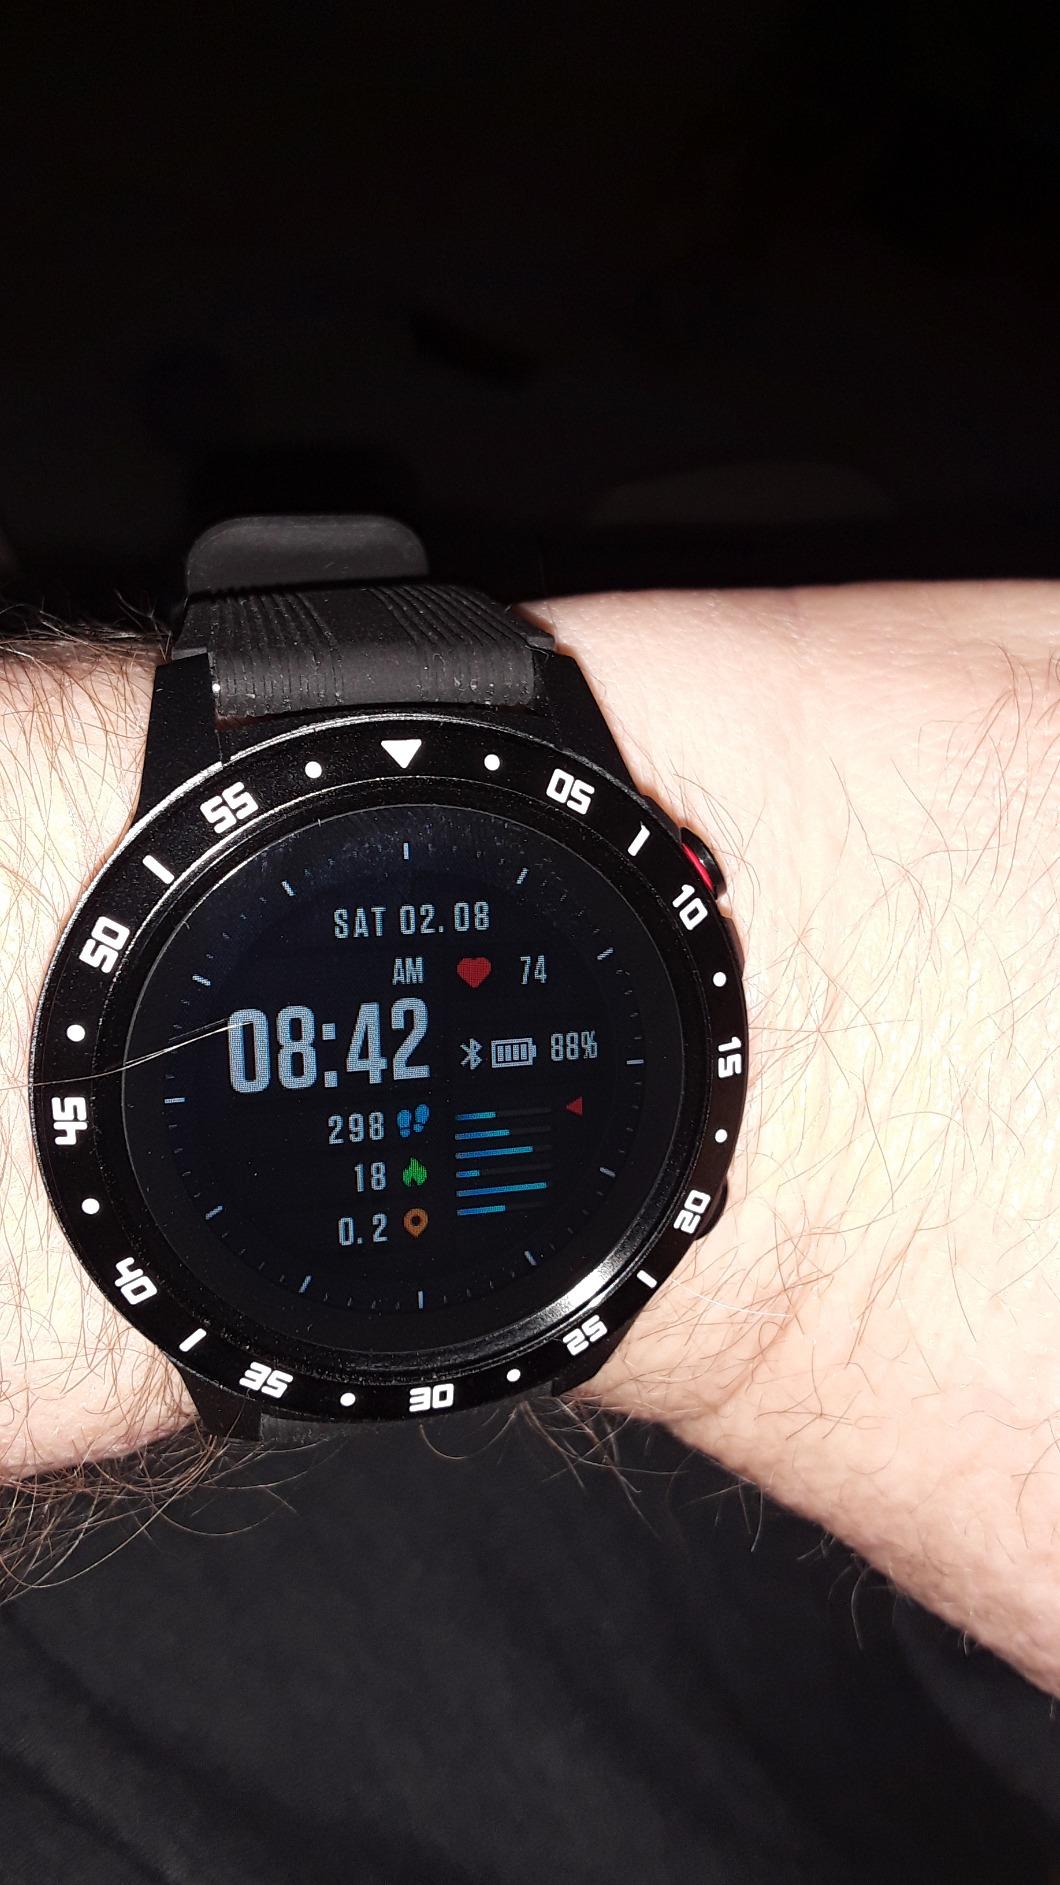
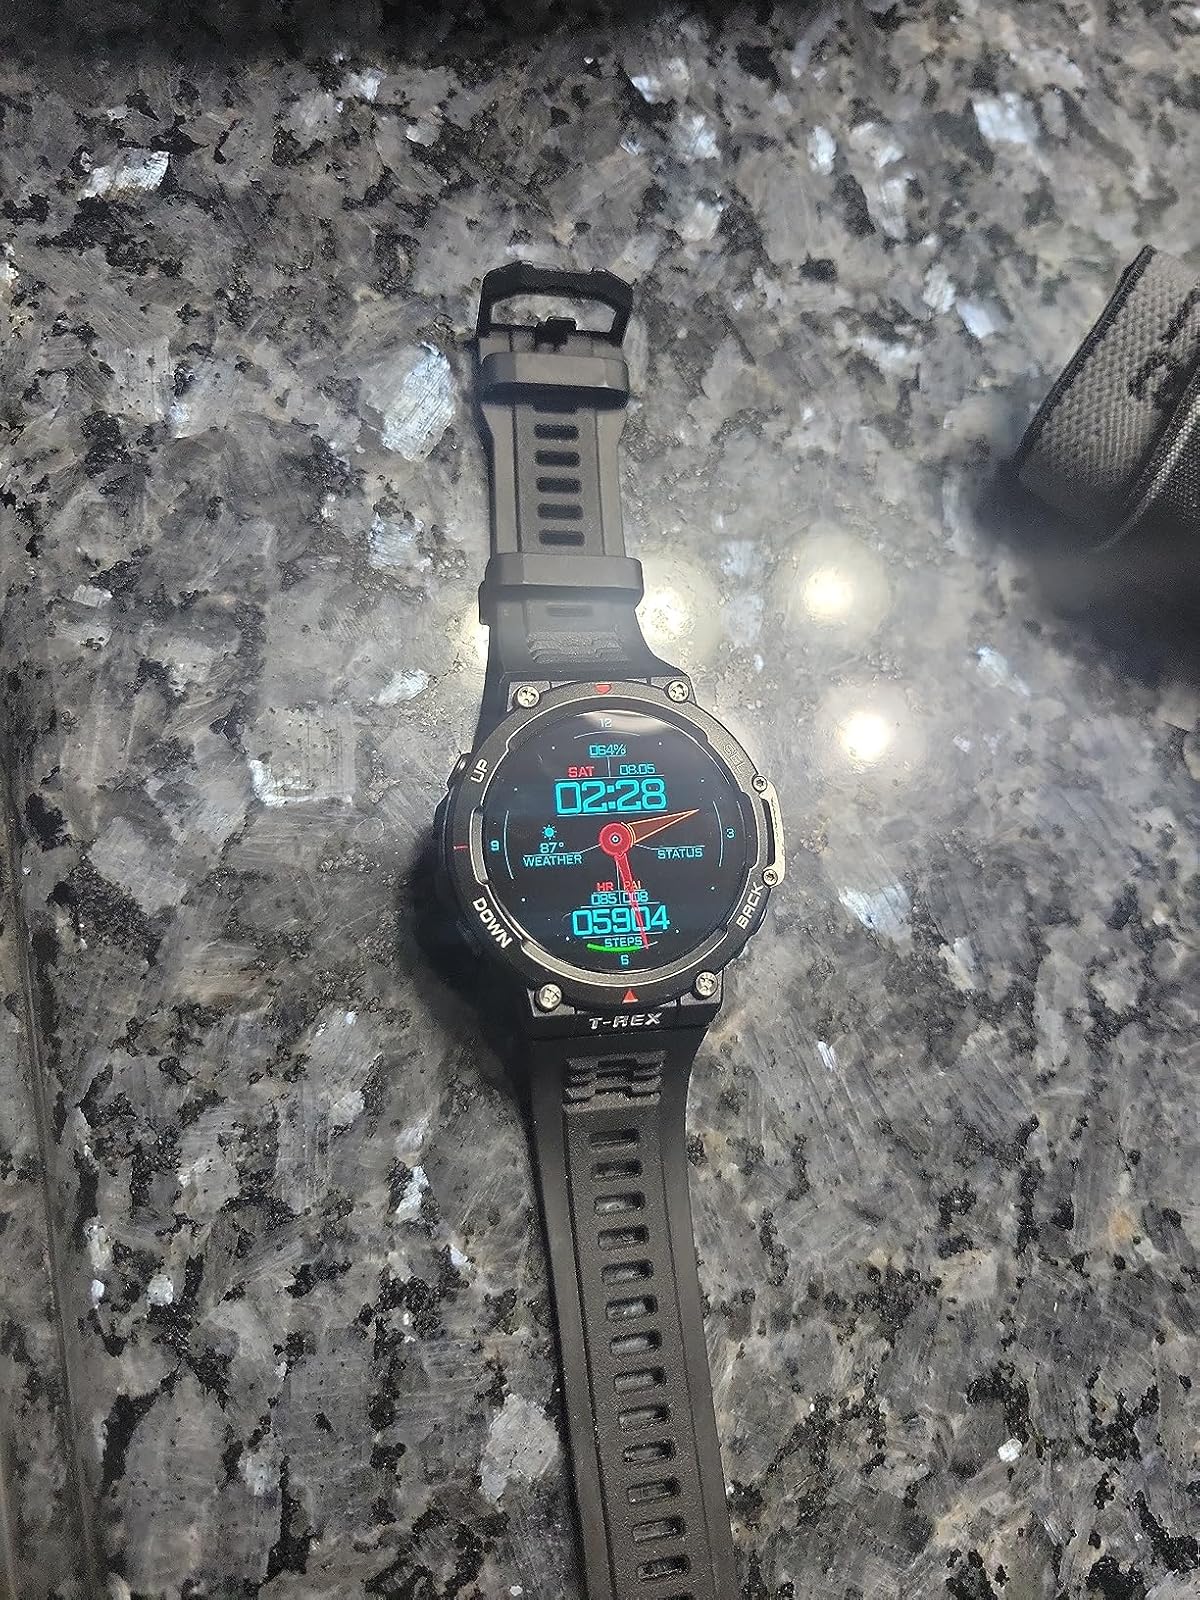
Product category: smartwatch
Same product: no